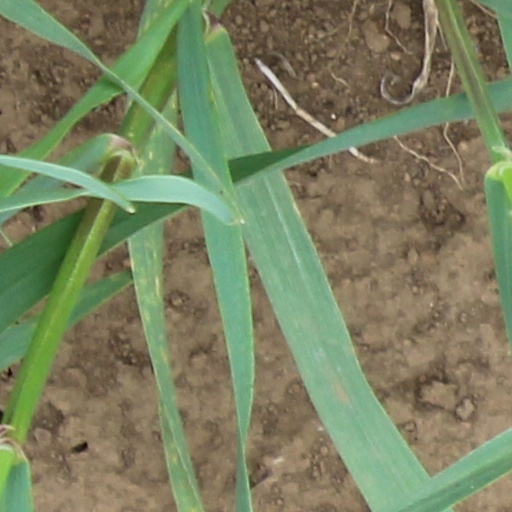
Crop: wheat